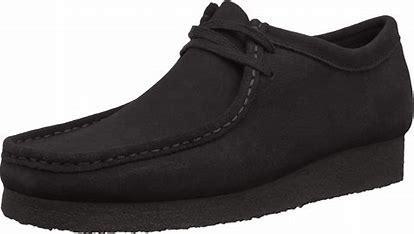
Brand: Clarks
Model: 100